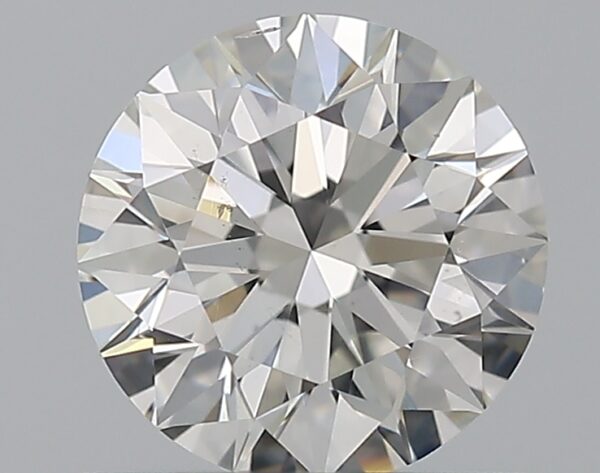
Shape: round
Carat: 0.7
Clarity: SI1
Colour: H
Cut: EX
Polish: EX
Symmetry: EX
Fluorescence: N
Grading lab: GIA
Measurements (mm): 5.63 x 5.67 x 3.54